Hot to Go!

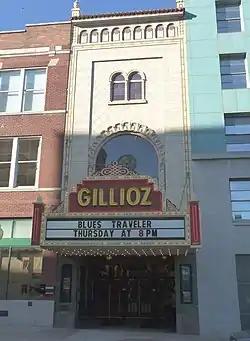
Parts of the music video for "Hot to Go!" were filmed at the Gillioz Theatre, a landmark in Springfield, Missouri.

Roan wrote the song two weeks before the start of her 2023 Naked in North America Tour. She expressed that she intended for the song to be "silly" to satisfy her inner child, stating to "Capital Buzz" that satisfying her inner child included "wan[ting] to play dress up all the time and dance and be obnoxious." In an interview with "Vanity Fair", Roan stated that she wrote the song to fulfill her childhood dream of becoming a cheerleader, basing the song off an American high school cheerleader chant. Roan stated that she did not apply to become a cheerleader during her high school years because "I always thought they were just so cool and so hot... they were just so sassy at my school. I never had the confidence to try out... I didn't belong." Roan, who describes herself as a "huge fan of audience participation", was also inspired by a video of a Queen performance of "Radio Ga Ga" during Live Aid at Wembley Stadium, London. She later described the song as "like the 'Y.M.C.A.' but gayer".